Hitkarini Sabha

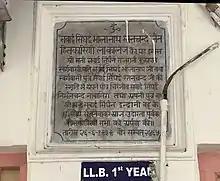
Hitakarini Law College Jabalpur Dedication, 1939

Hitkarini Sabha is now runs 8 colleges, 18 schools, and a computer center, with more than 13,000 students, employing more than 1000 teachers and staff. It owns several properties in Jabalpur.